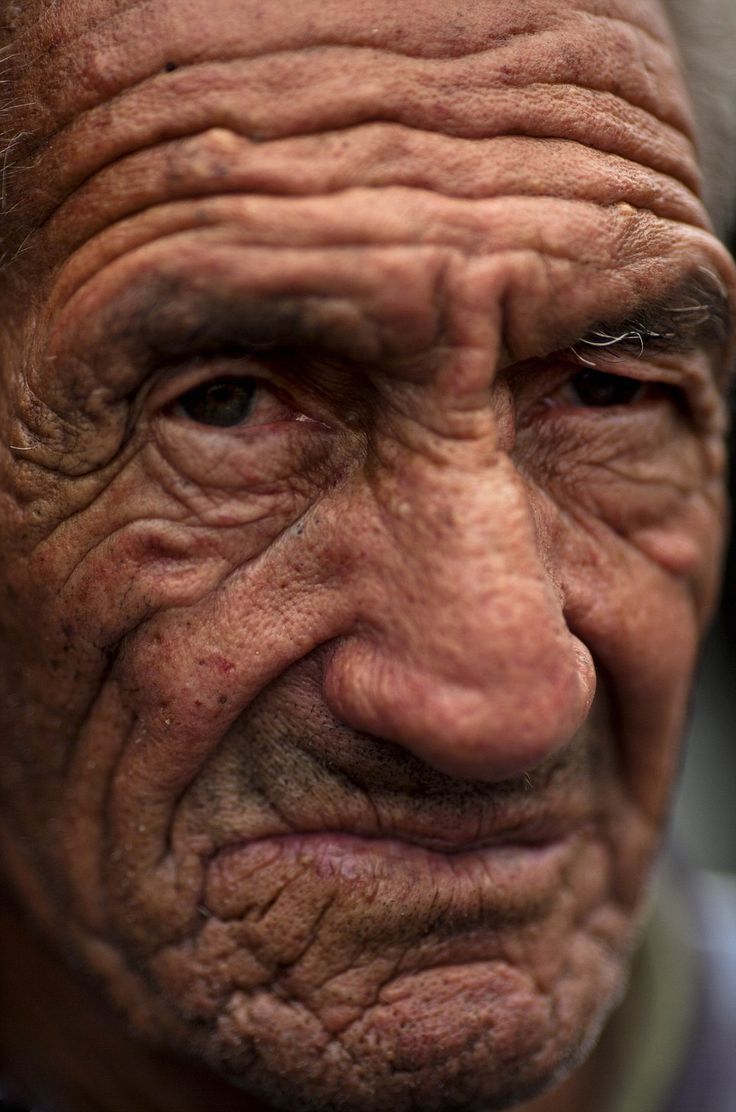
Label: Colored